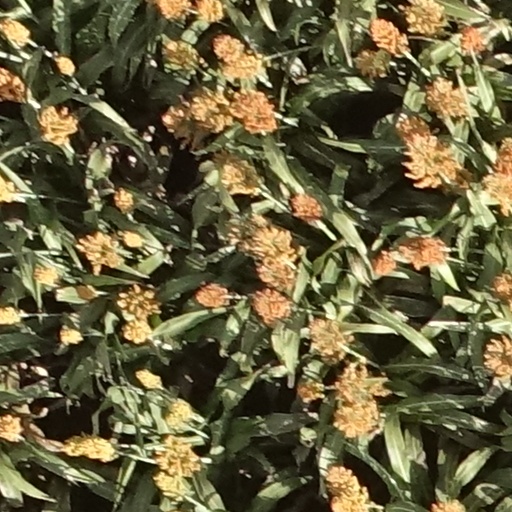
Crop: sorghum